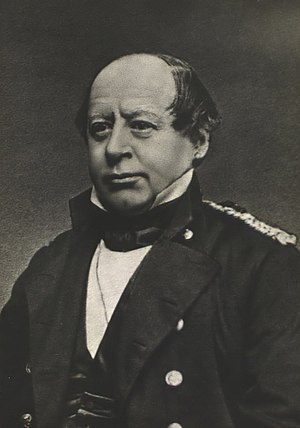
Otto Hans Lütken
O.H. Lütken